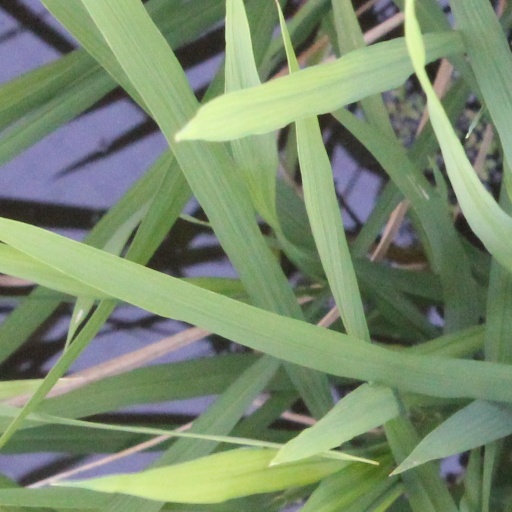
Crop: rice